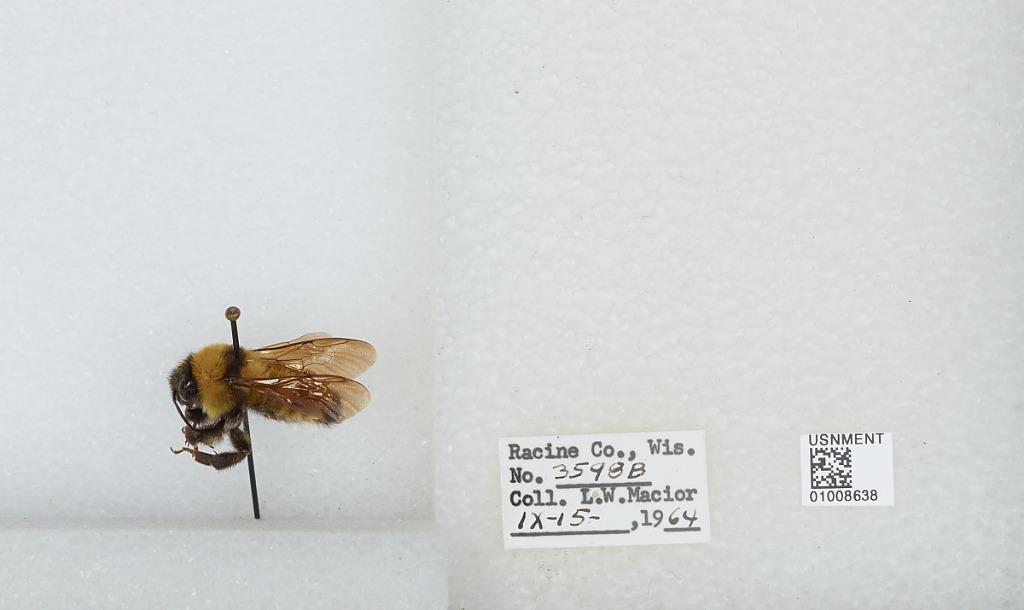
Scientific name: Bombus (Fervidobombus) fervidus fervidus (Fabricius)
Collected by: L. Macior
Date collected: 1964-9-15
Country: United States
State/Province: Wisconsin
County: Racine
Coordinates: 42.78, -87.76